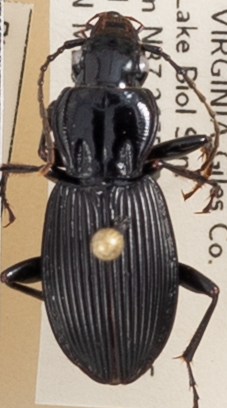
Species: Pterostichus lachrymosus
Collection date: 2019-07-16
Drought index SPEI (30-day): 0.274
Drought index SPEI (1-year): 2.09
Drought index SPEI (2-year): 2.09